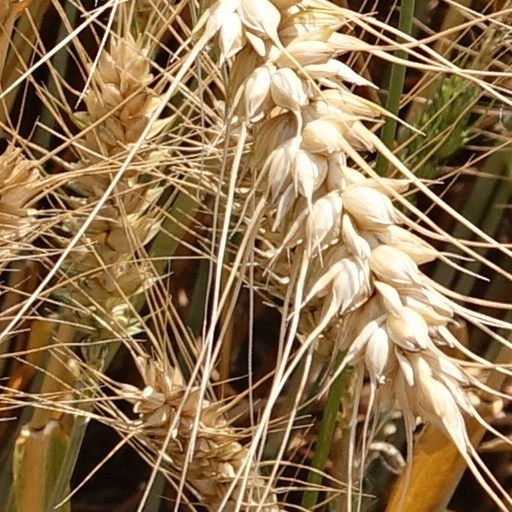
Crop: wheat